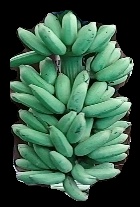
Variety: elakki-bale
Grade: grade1